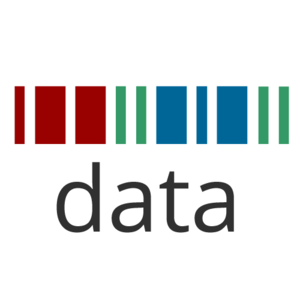
Logo de Wikidata. La barre compose le mot «
Wikidata est une base de connaissances libre éditée de manière collaborative et hébergée par la Wikimedia Foundation. Son contenu étant placé sous licence CC0, elle permet de centraliser les données utilisées par différents projets Wikimedia. Cette base est destinée à fournir une source commune de données objectives, telles que les dates de naissance ou bien le PIB des pays, qui pourront être utilisées dans tous les articles des différentes versions linguistiques de Wikipédia, une mise à jour de Wikidata pouvant être alors répercutée automatiquement sur l'ensemble des Wikipédias en différentes langues.